U.S. Air Force aeronautical rating

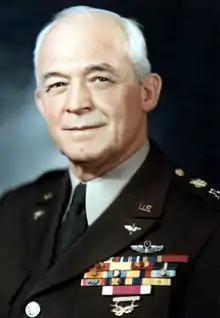
Gen. H.H. Arnold, wearing both "Command Pilot" and 1913 "Military Aviator" badges

That officers detailed in or attached to the aviation section of the signal corps may, when qualified therefore, be rated as junior military aviator, military aviator, junior military aeronaut, and military aeronaut ... Provided further, that any officer attached to the aviation section of the signal corps for any military duty requiring him to make regular and frequent flights shall receive an increase of 25 per centum of the pay of his grade and length of service under his commission.